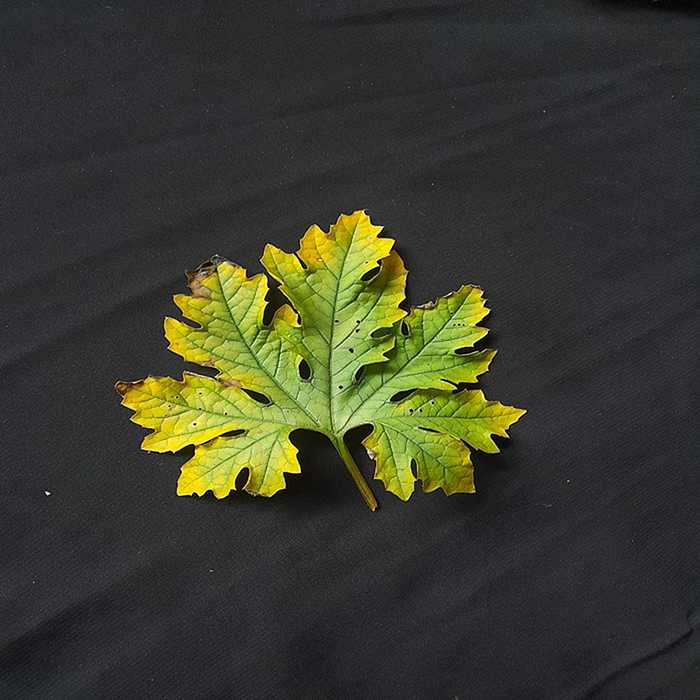
Plant: Bitter Gourd
Label: Fusarium wilt